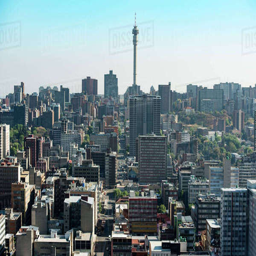
aerial view of the city skyline royalty - free